Economy of ancient Greece

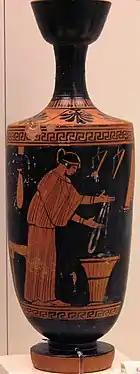
Woman working with wool, 480-470 BC, National Archaeological Museum of Athens

The economy of ancient Greece was defined largely by the region's dependence on imported goods. As a result of the poor quality of Greece's soil, agricultural trade was of particular importance. The impact of limited crop production was somewhat offset by Greece's paramount location, as its position in the Mediterranean gave its provinces control over some of Egypt's most crucial seaports and trade routes. Beginning in the 6th century BC, trade craftsmanship and commerce, principally maritime, became pivotal aspects of Greek economic output.